Mequon, Wisconsin

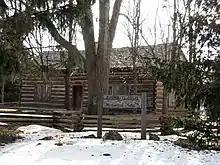
While Trinity Lutheran Church of Freistadt moved to a stone church in 1884, a reconstruction of the original log structure stands at the Trinity-Freistadt Historic Site.

In October 1839, a party of twenty German families from Pomerania, Prussia, settled the Freistadt community in the western part of the Town of Mequon. They were Old Lutherans who had resisted the Prussian government's attempts to take control over the Protestant churches through the Prussian Union of Churches. In German, "Freistadt" means "Free City".